Christopher H. Phillips

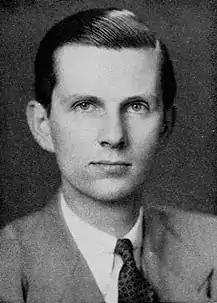
Phillips in 1953

Christopher Hallowell Phillips (December 6, 1920 – January 10, 2008) was an American diplomat and politician who served as United States Ambassador to Brunei and was a member of the Massachusetts Senate.